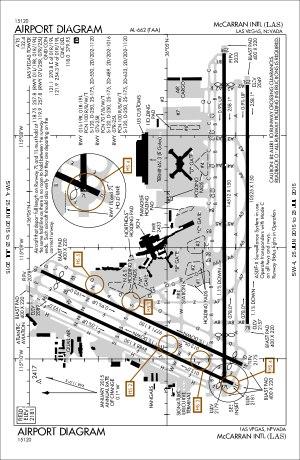
L'aéroport international McCarran de Las Vegas, plus simplement aéroport McCarran, est un aéroport américain, principal aéroport desservant Las Vegas dans le comté de Clark, au Nevada. Il est situé à proximité du Las Vegas Strip, à 8 km au sud de Las Vegas, sur le territoire de la ville de Paradise. 24ᵉ aéroport mondial, avec près de 42 millions de passagers qui en font usage en 2013, il est également le neuvième aéroport nord-américain.